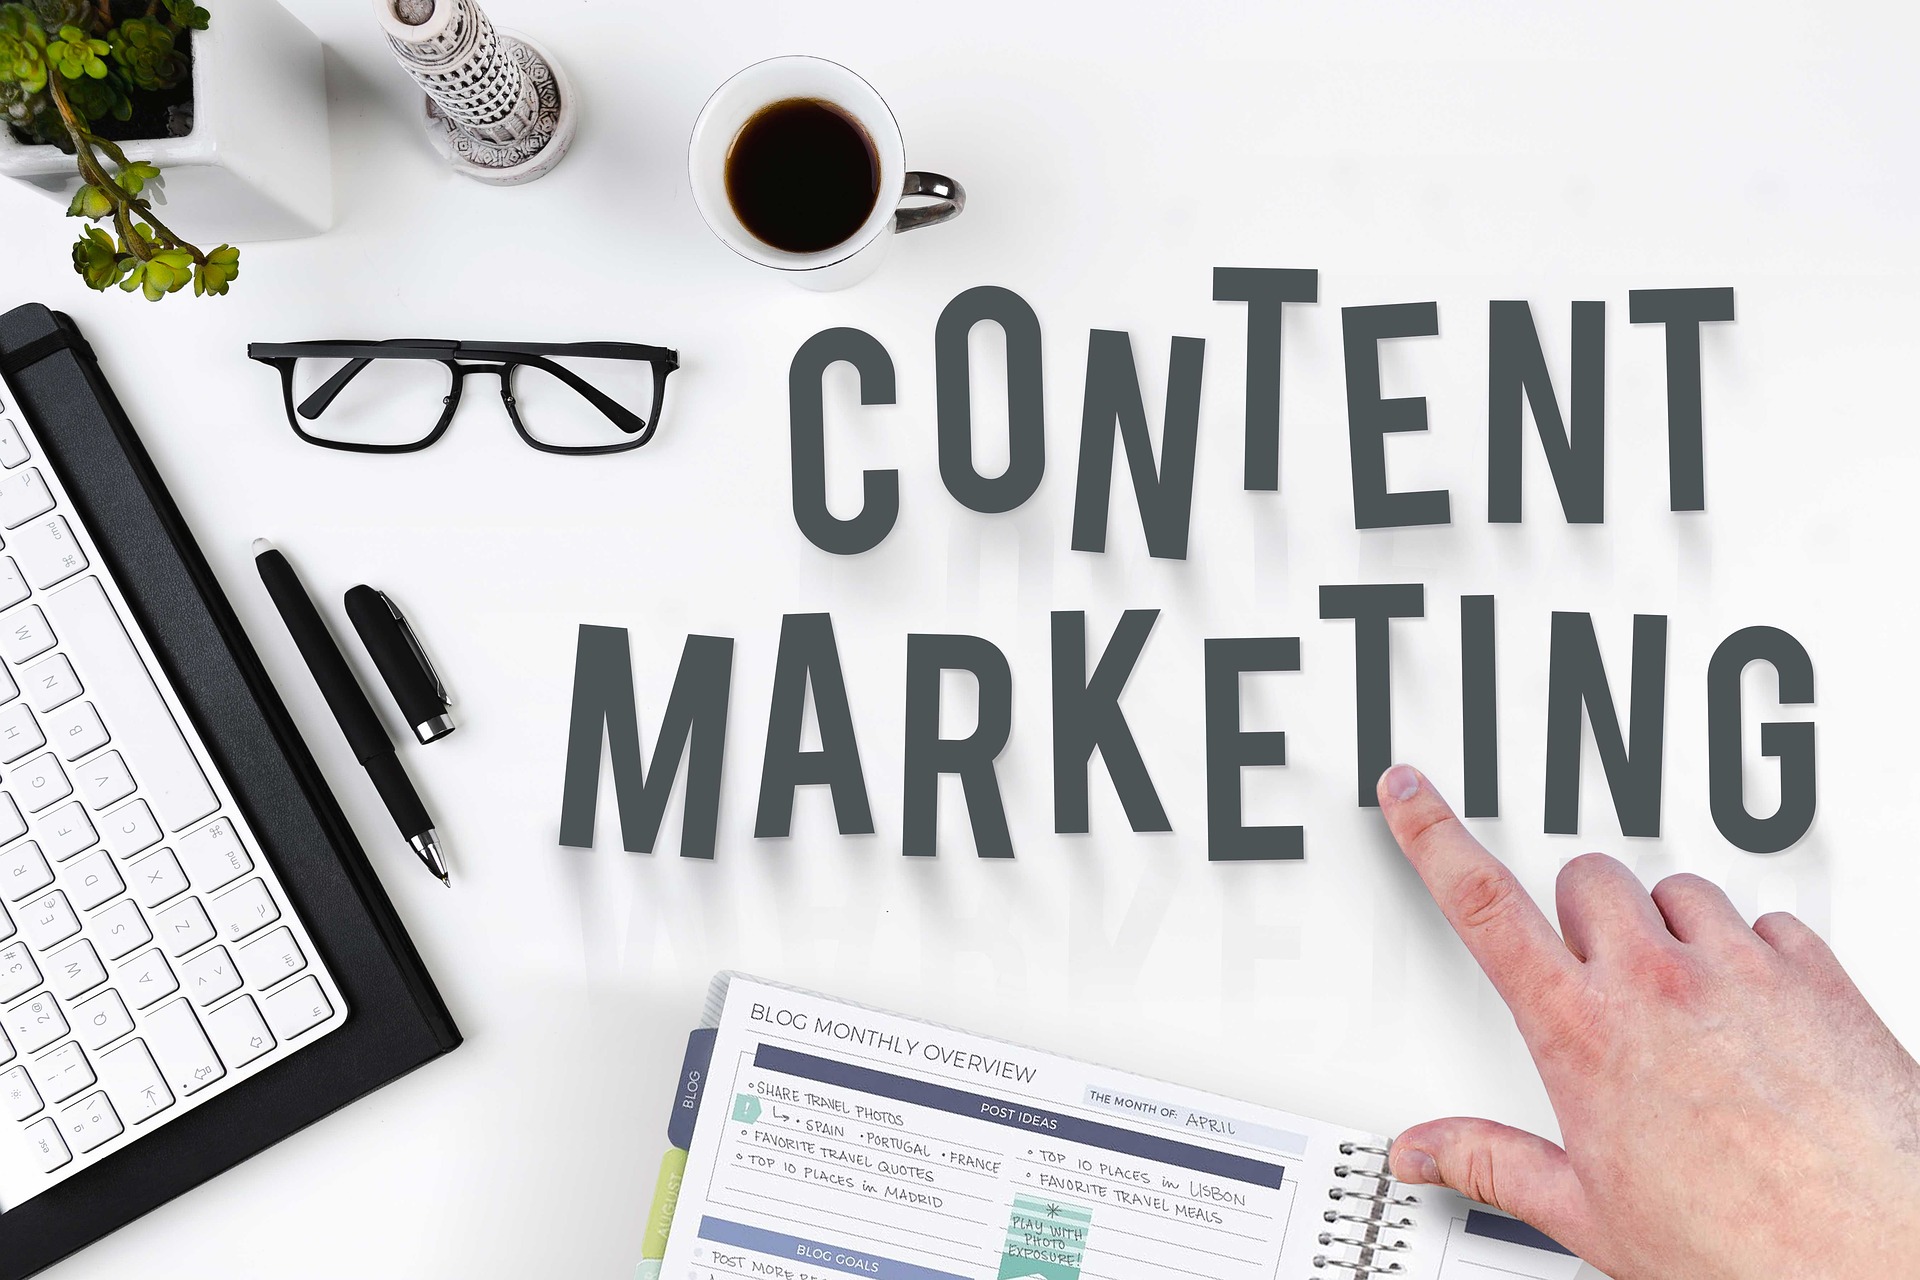
digital, product, font, gesture, line, eyewear, thumb, brand, design, advertising, event, logo, nail, graphics, job, document, publication, white collar worker, paper, fashion accessory, graphic design, office equipment, office supplies, jewellery, writing, Office instrument, employment, signage